Lord Nelson Hotel

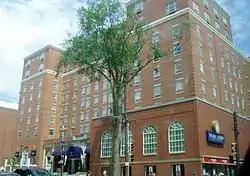
Exterior of the Lord Nelson Hotel

The Lord Nelson Hotel & Suites, commonly referred to as the Lord Nelson Hotel, is a grand hotel in Halifax, Nova Scotia, Canada. It is located on the corner of Spring Garden Road and South Park Street across from the Halifax Public Gardens. It was built in 1927 by a consortium of investors led by the Canadian Pacific Railway, which wanted a Halifax anchor to the chain of hotels that was operated by its Nova Scotian subsidiary, the Dominion Atlantic Railway. Along with the rival Canadian National Railway's Hotel Nova Scotian which began the same year, the Lord Nelson was Halifax's first modern hotel. The hotel was named after Admiral Horatio Nelson, who ironically never came to Halifax in his famous naval career (there are notably also an apartment building in Burlington, Ontario and a public school in London, Ontario, named after Lord Nelson, neither of which he attended), but his name stood for naval traditions strongly associated with the heritage of Halifax.